Bioorthogonal chemistry

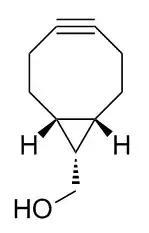

Decreasing reactant stability: Houk has proposed that differences in the energy (E) required to distort the azide and alkyne into the transition state geometries control the barrier heights for the reaction. The activation energy (E) is the sum of destabilizing distortions and stabilizing interactions (E). The most significant distortion is in the azide functional group with lesser contribution of alkyne distortion. However, it is only the cyclooctyne that can be easily modified for higher reactivity. Calculated barriers of reaction for phenyl azide and acetylene (16.2 kcal/mol) versus cyclooctyne (8.0 kcal/mol) results in a predicted rate increase of 10. The cyclooctyne requires less distortion energy (1.4 kcal/mol versus 4.6 kcal/mol) resulting in a lower activation energy despite smaller interaction energy.